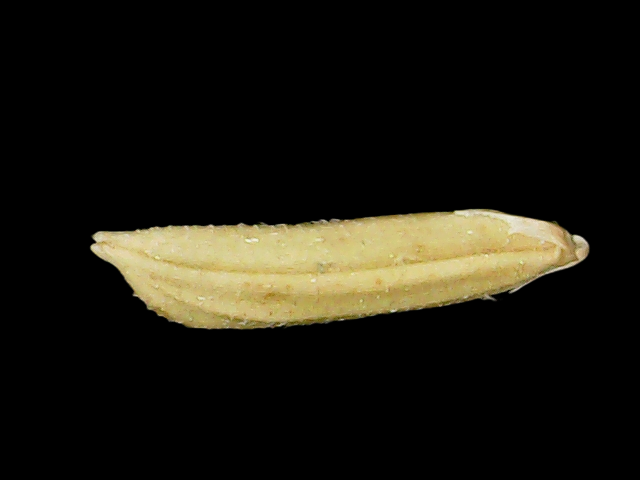
Rice variety: Binadhan20